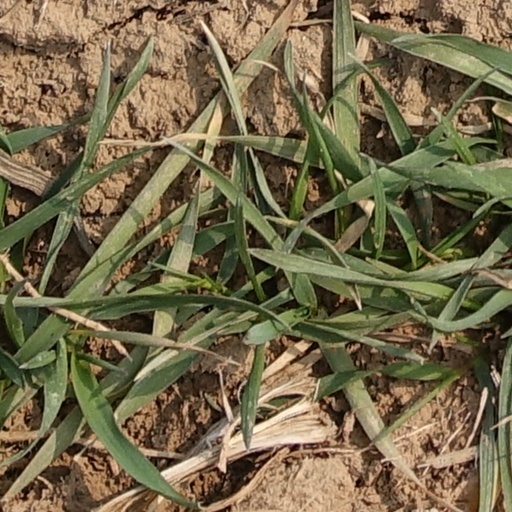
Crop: wheat